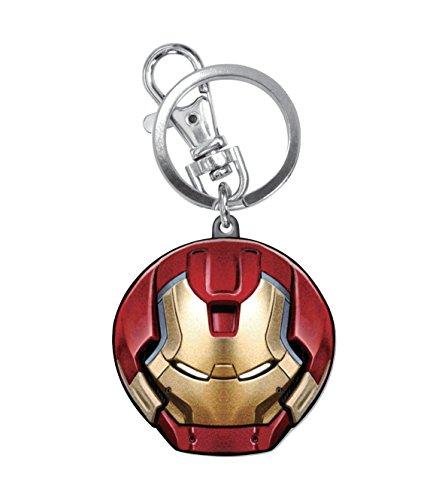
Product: Marvel Avengers 2 Hulkbuster Colored Pewter Key Ring Action Figure
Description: Great Condition.
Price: $8.51
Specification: ProductDimensions:2x0.5x3.5inches|ItemWeight:1.44ounces|ShippingWeight:1.44ounces(Viewshippingratesandpolicies)|DomesticShipping:ItemcanbeshippedwithinU.S.|InternationalShipping:ThisitemcanbeshippedtoselectcountriesoutsideoftheU.S.LearnMore|ASIN:B011E2RVG8|Itemmodelnumber:68259|Manufacturerrecommendedage:3months-8years